Santiago Apóstol Parish (Tequixquiac)

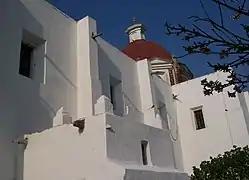

In 1804, the German explorer Alexander von Humboldt visited the town of Tequixquiac to study the topography and geography for drain waters of Mexico City via Zumpango. He observed how In the parish of Saint James Apostle a parish priest was beating the Indian people.